The Devil's Daughter (1939 film)

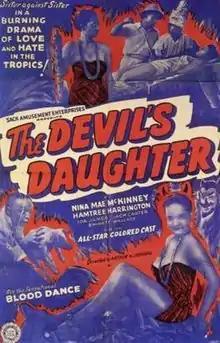

The Devil's Daughter, also known as Pocomania, is a 1939 American film directed by Arthur H. Leonard.